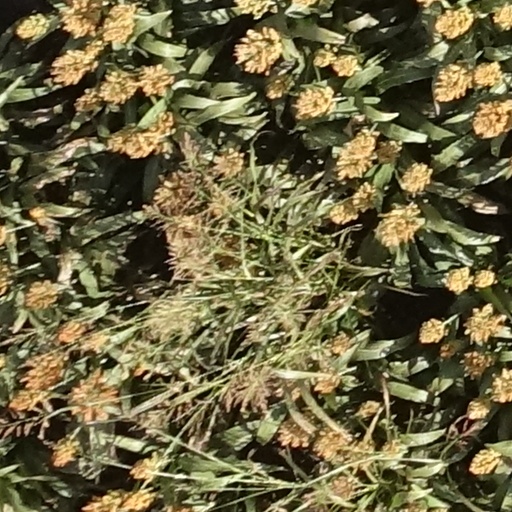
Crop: sorghum